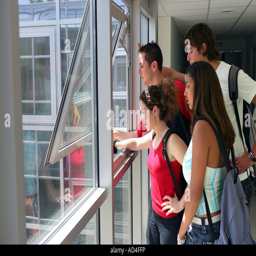
students looking out the window